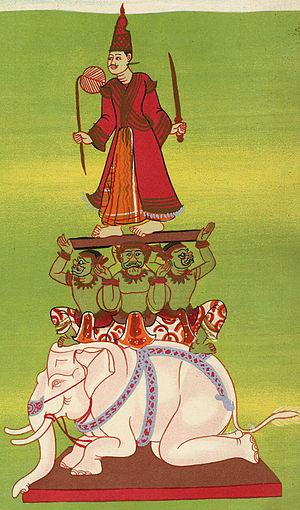
Le Sharabhâ est une porte monumentale de l'enceinte de Pagan édifiée à partir de 849 par le roi Pyinbya dans la plaine de l'Irrawaddy, en Birmanie.